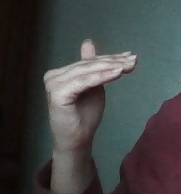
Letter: khaa